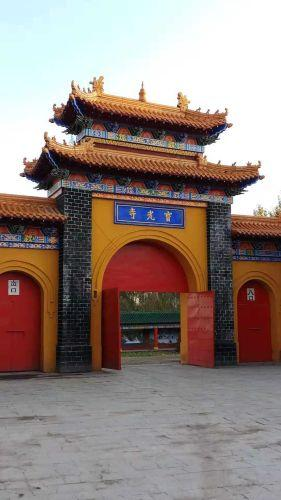
地标名称：宝光寺
所在城市：双鸭山市·宝清县